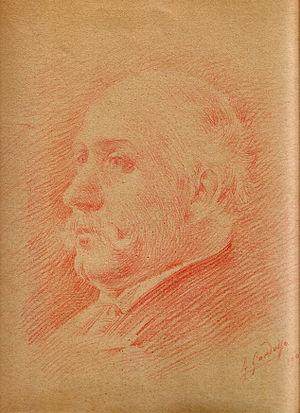
Antonino Gandolfo, né le 28 octobre 1841 à Catane et mort le 21 mars 1910 dans la même ville, est un peintre italien.